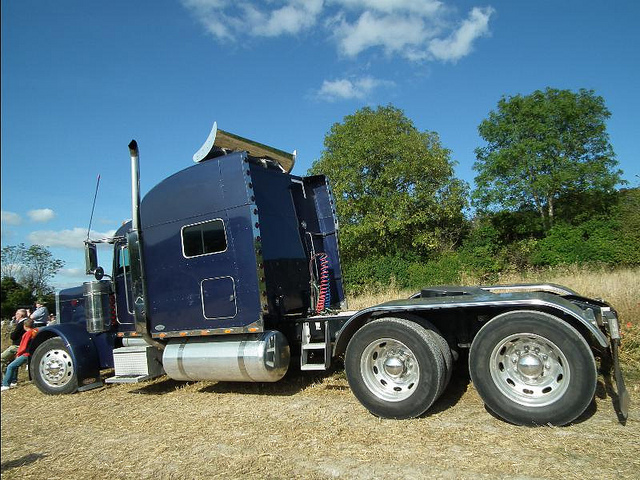
A dark blue semi truck cab with people sitting on the bumper.

A truck that is standing in the grass.

A blue semi truck parked on top of a dirt field.

A very big blue tractor trailer truck in a field.